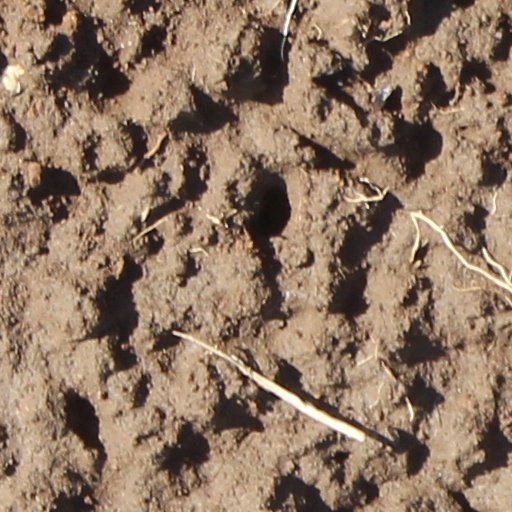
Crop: wheat